Pyu city-states

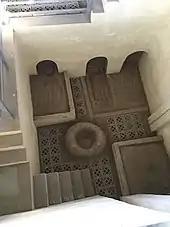

Halin or Halingyi, located in the Mu valley, one of the largest irrigated regions of precolonial Burma, is the northernmost Pyu city so far discovered. The earliest artefacts of Halin—city's wooden gates—are radiocarbon dated to 70 CE. The city was rectangular but with curved corners, and brick-walled. Excavated walls are approximately long on the north–south axis and on the east–west. At 664 hectares, the city was nearly twice the size of Beikthano. It has four main gates at the cardinal points, and a total of 12 gates, based on the zodiac. A river or canal ran through the city. Traces of a moat exist on all sides except the south, where it was probably not needed, as land was dammed there to create reservoirs.